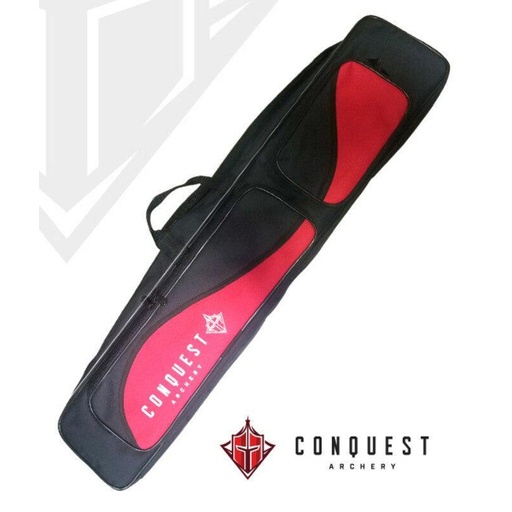
Conquest Archery Stabilizer Carry Bag
The Conquest Stabilizer is the Perfect bag to help protect your stabilizer bars! This bag holds 3 full length Front Bars, 8 Side Bars, Arrow Tube, Umbrella, Pockets in the front for release and other accessories. Comes with a carry handle and a Shoulder Carry Strap.
Brand: Conquest Archery
Category: Sporting Goods > Outdoor Recreation > Hunting & Shooting > Archery > Bow & Crossbow Accessories > Bow & Crossbow Cases & Covers